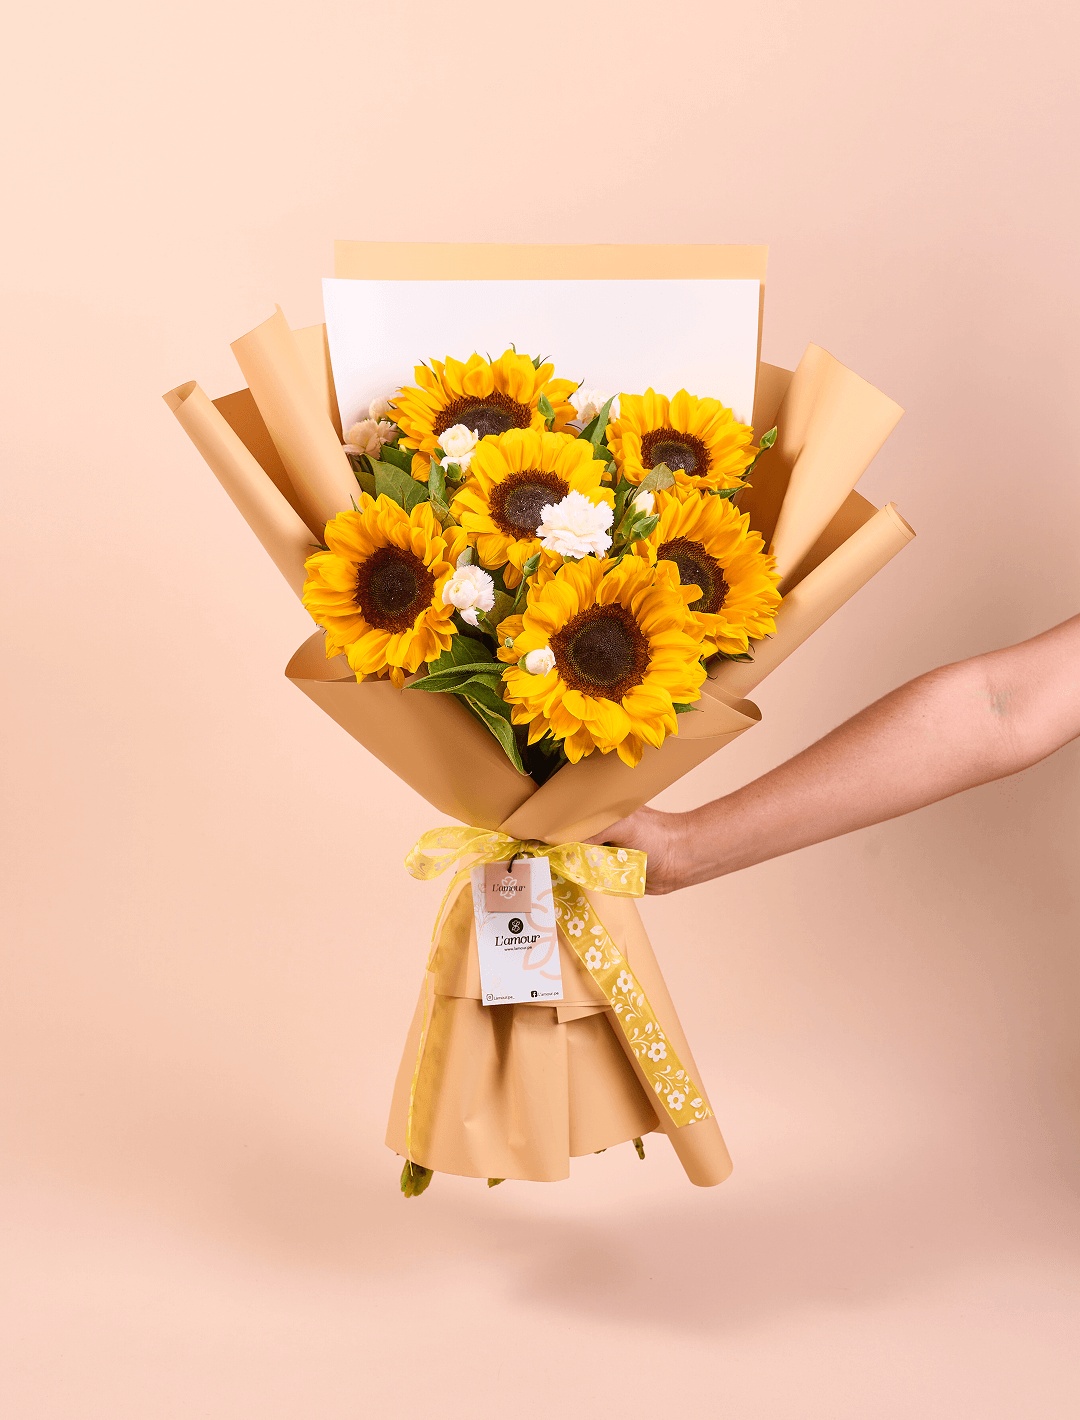
Ramo 6 Girasoles
6 Girasoles Premium. Follaje de estación. Acabado voluminoso. Incluye: Tarjeta de dedicatoria.
Brand: L'amour Perú
Category: Arts & Entertainment > Party & Celebration > Gift Giving > Fresh Cut Flowers > Sunflowers